Mike Mussina

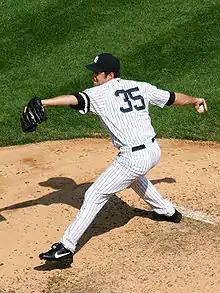
Mussina in 2007

In 2007, Mussina became just the ninth player to win 100 games with two different teams—he had won 147 with Baltimore. However, with the Yankees locked in a tight pennant race, Mussina struggled and temporarily lost his spot in the rotation to prospect Ian Kennedy. After just one relief appearance, (the first of his regular season career), Mussina returned as a starter, going 3–0 in his final four starts to end with 11–10 record and a career-high 5.15 ERA. The '07 season for Mussina and Mets' pitcher Tom Glavine was the subject of a 2008 book by John Feinstein, "Living on the Black: Two Pitchers, Two Teams, One Season to Remember", showcasing a pivotal season for two New York City pitchers as Mussina nailed down milestone career win #250 with the Yankees and Glavine earned win #300 with the cross-town Mets.